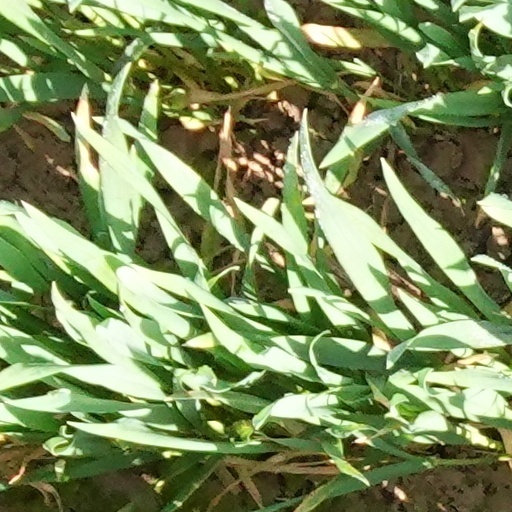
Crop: wheat